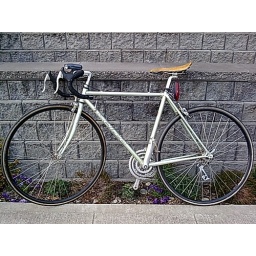
This 21-speed road bike was built by Young Cycle with Shimano RX100 components, Mondolo Anatomic handlebar. Very nice bike!